List of rum brands

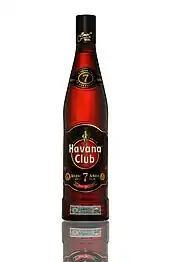
Havana Club 7 años

There are two distilleries in the United States Virgin Islands Diageo subsidiary Captain Morgan and Suntory Global Spirits subsidiary Virgin Islands Rum Industries, Inc. V.I.R.I. Inc. The two distilleries export in the form of intermodal tank containers at high proof and bottle elsewhere. V.I.R.I. Inc. has a proprietary brand Cruzan but produces a great variety of distributor brands.